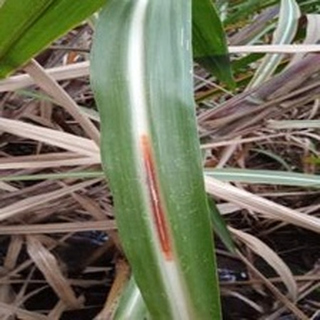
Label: sugarcane_red_rot